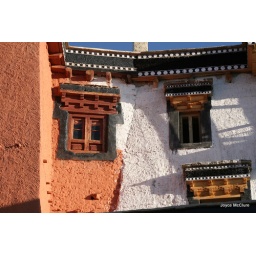
Traditional Tibetan style stucco building with orange and white paint, wood timbers and carved, black wood window trim in Ladakh